Absalom

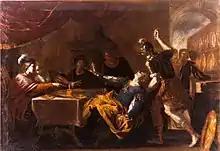
"The Banquet of Absalom" attributed to Niccolò de Simone around 1650

Absalom, David's third son, by Maacah, was born in Hebron. At an early age, he moved, along with the transfer of the capital, to Jerusalem, where he spent most of his life. He was a great favorite of his father and of the people. His charming manners, personal beauty, insinuating ways, love of pomp, and royal pretensions captivated the hearts of the people from the beginning. He lived in great style, drove in a magnificent chariot, and had fifty men run before him.